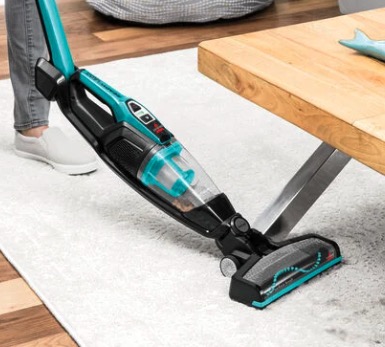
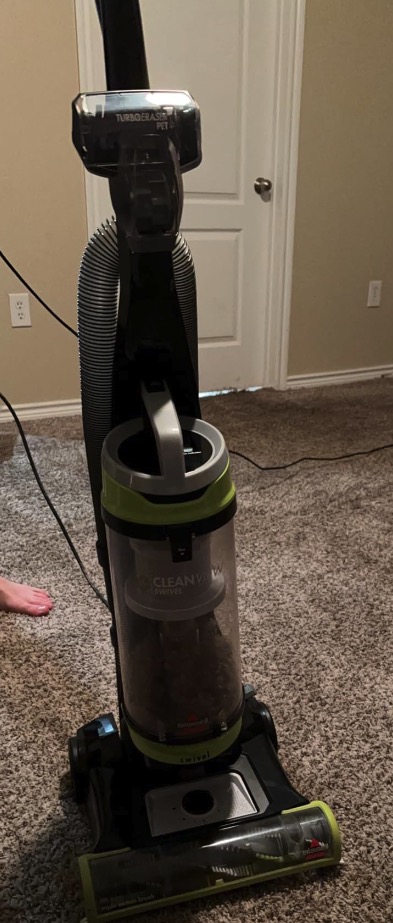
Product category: items_vacuum
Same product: no